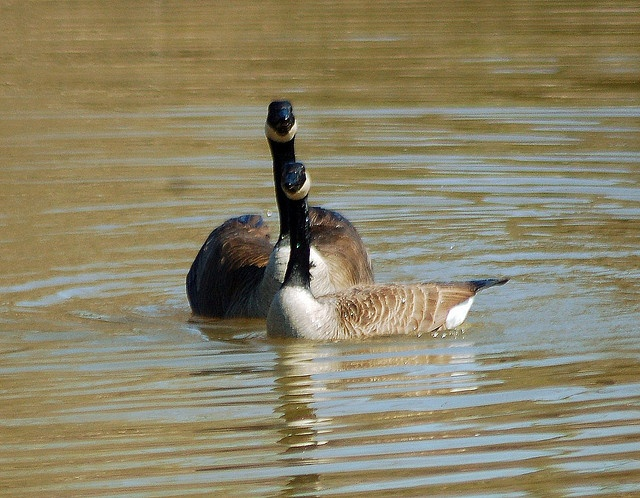
Two ducks floating on top of a lake with brown water.
Two ducks are swimming on the lake next to each other.
Two geese swimming on the water and looking toward the camera.
Two ducks facing the same direction, wading in a pond.
Two geese resting in a body of water